Miss America 2016

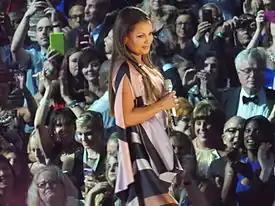
Vanessa Williams at the conclusion of her performance of "Oh How the Years Go By" at Miss America 2016

There were 52 women competing for the title, down from 53 contestants in the 2014 pageant, as the Miss Virgin Islands pageant organization did not renew their license and is no longer sending representatives for the Miss America pageant.